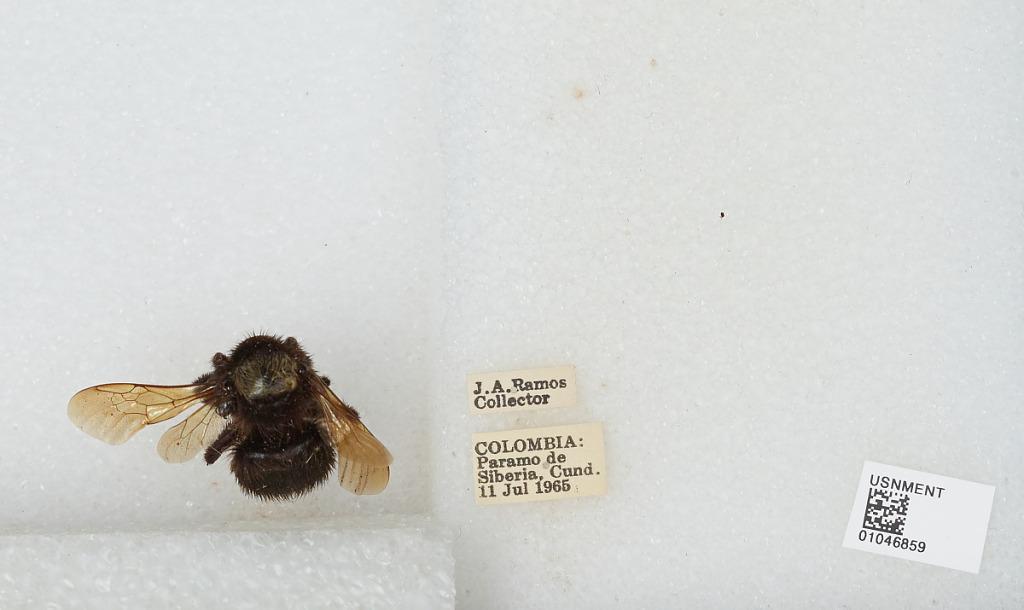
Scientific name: Bombus sp.
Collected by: J. Ramos
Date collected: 1965-7-11
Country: Colombia
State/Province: Cundinamarca
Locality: Paramo de Siberia